Yaracuy

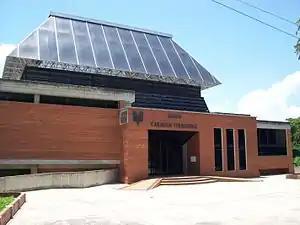
Carmelo Fernández Museum in the Andrés Bello Cultural Complex, Yaracuy

The state of Yaracuy is represented by a rich social and cultural variety. It maintains ancestral roots since the Yaracuyan is, particularly, "lover of his land". Nevertheless, the customs give place, at the same time, to the modern lines of expression.